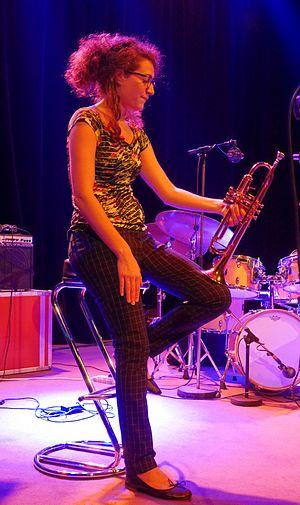
Airelle Besson, Jazz sous les bigaradiers, La Gaude 2015
Airelle Besson, née le 23 mars 1978 à Paris, est une trompettiste et bugliste de jazz, compositrice, arrangeur et chef d'orchestre française.